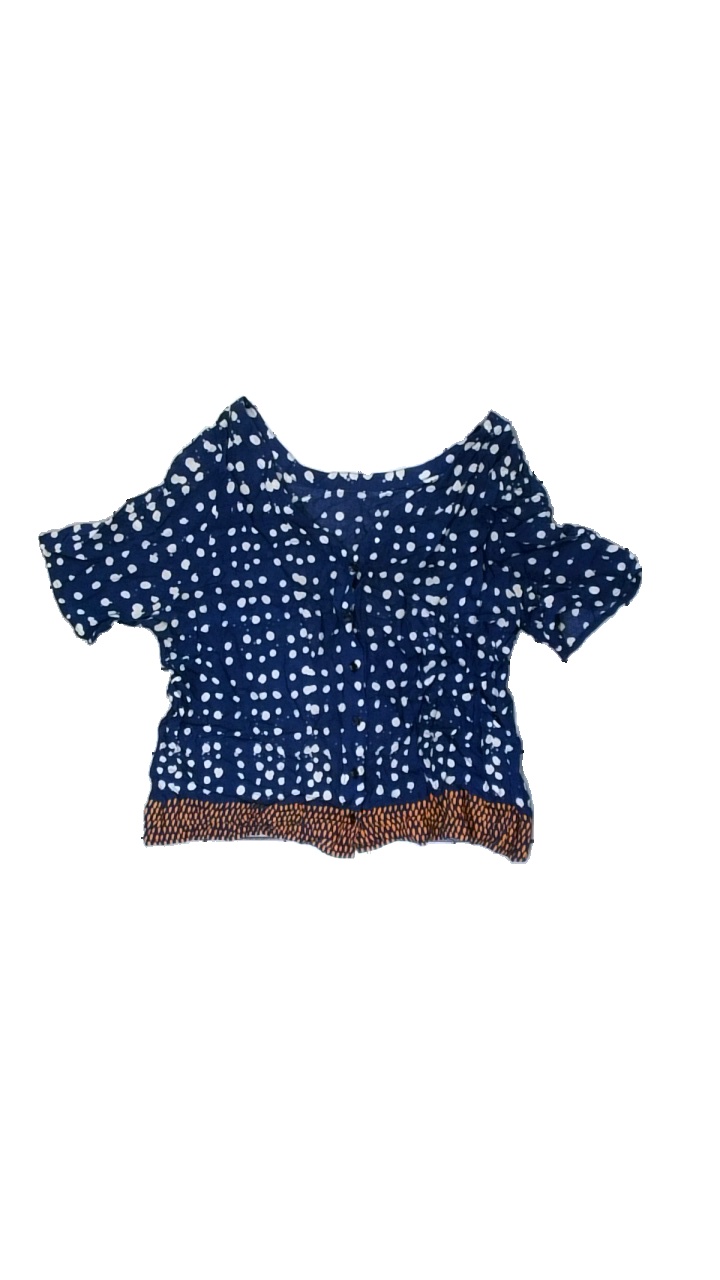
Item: Top (Ladies)
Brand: Rodebjer
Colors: Blue, White, Orange
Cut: V-collar
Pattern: Dots
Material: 100% viscose
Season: Summer
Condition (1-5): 1
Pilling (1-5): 3
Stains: Major
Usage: Export
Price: <50